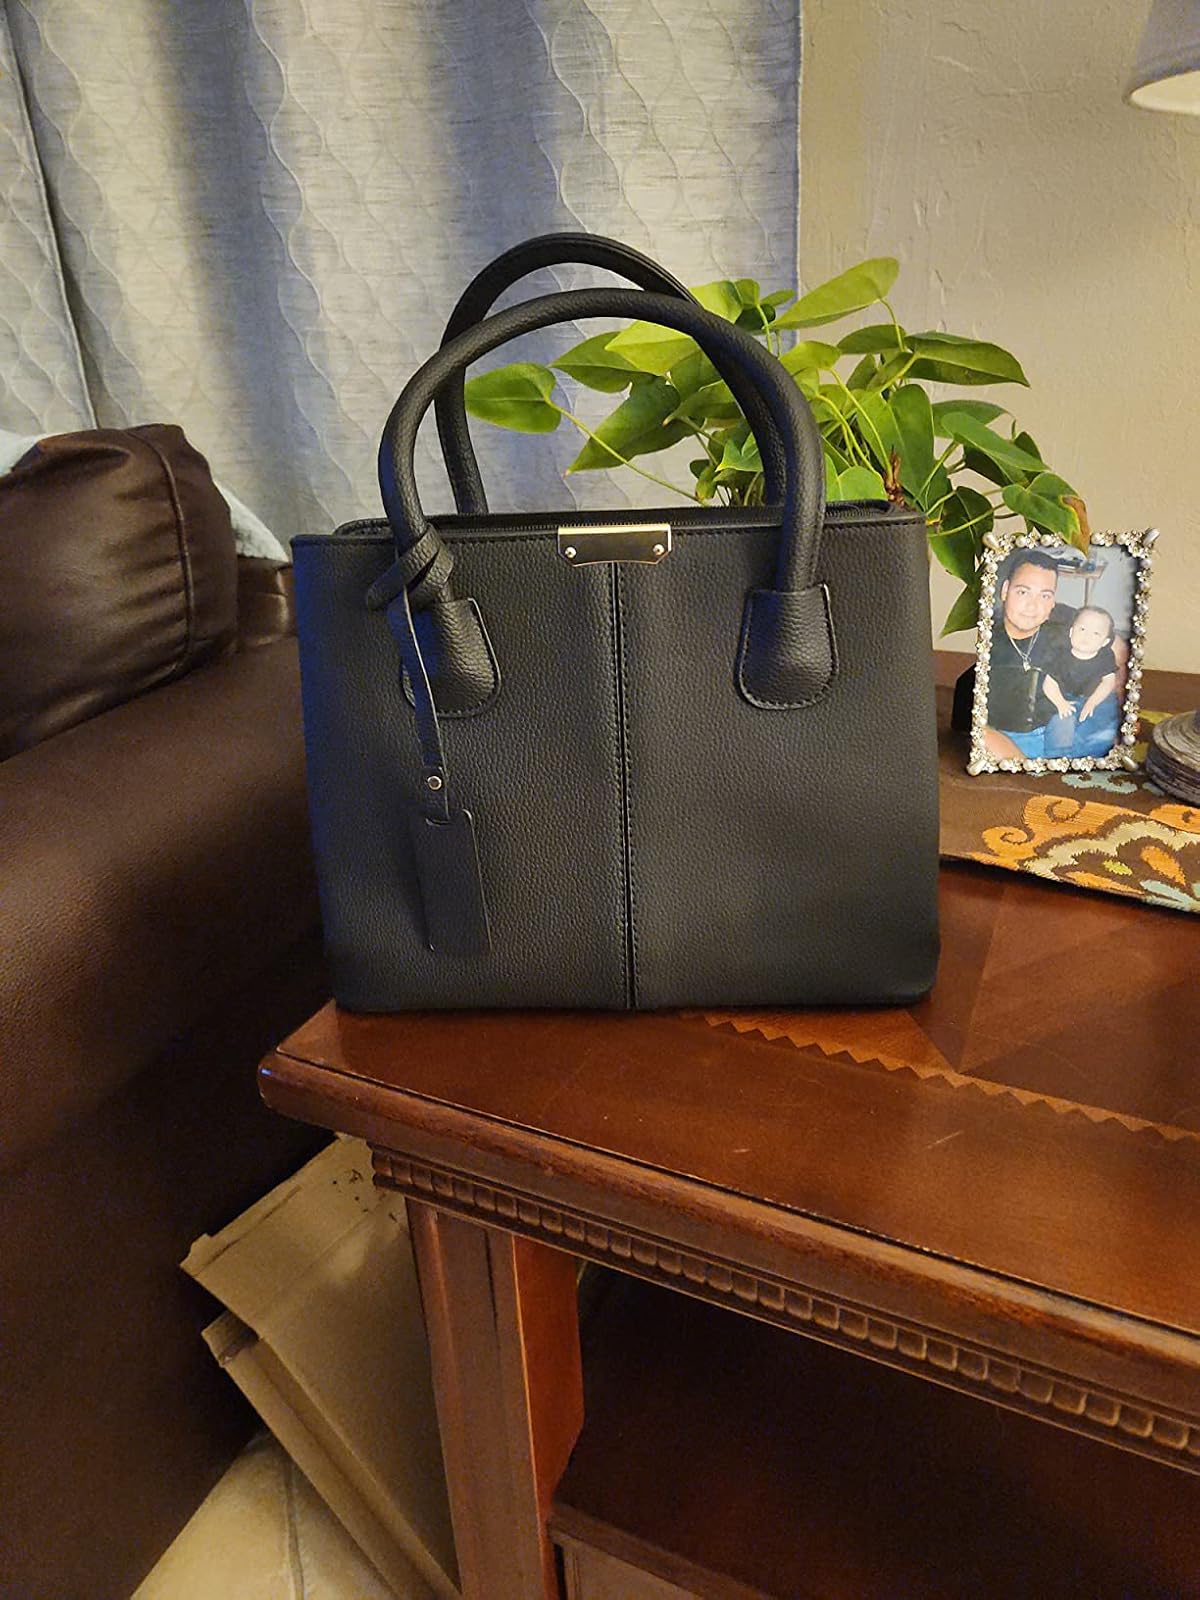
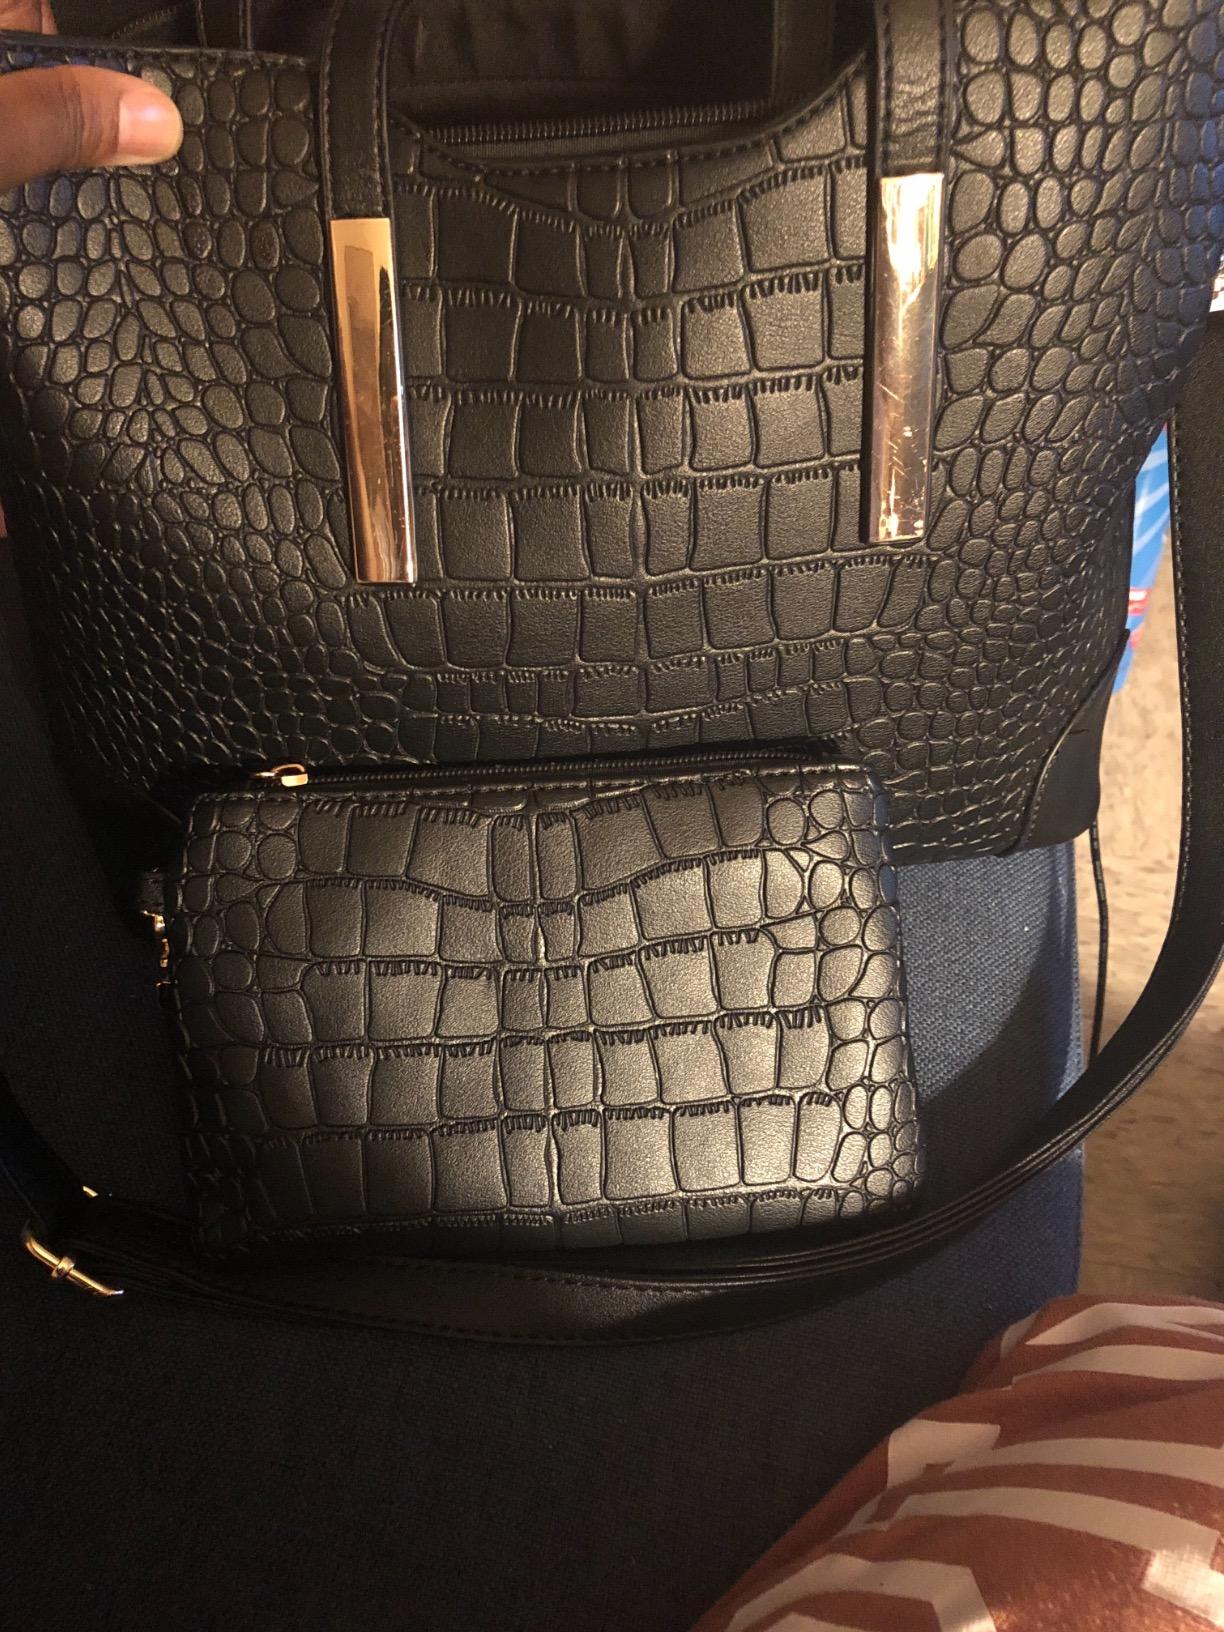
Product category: accessories_handbag
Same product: no